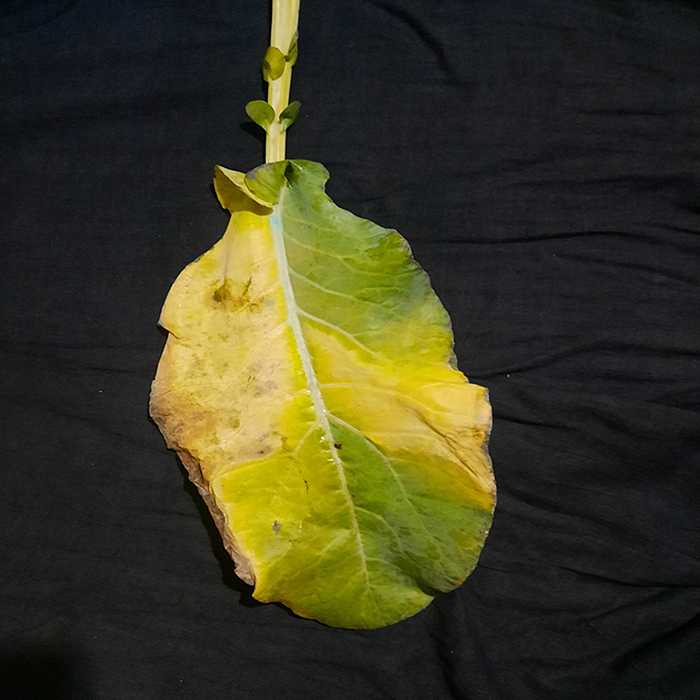
Plant: Cauliflower
Label: Black Rot